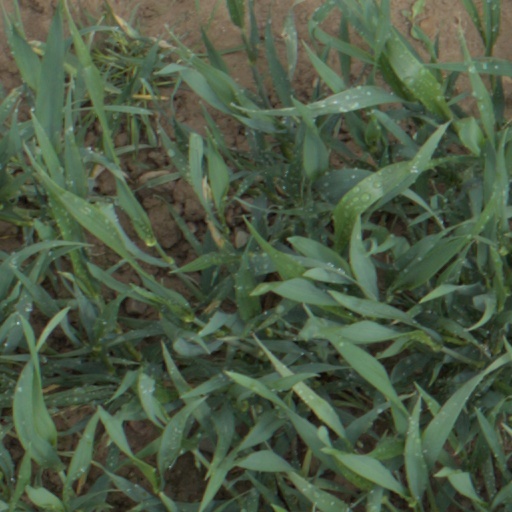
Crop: wheat